Interrogation (1982 film)

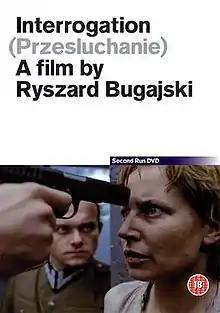
DVD cover

Interrogation is a 1982 Polish film about false imprisonment under the Stalinist pro-Soviet Polish regime in the early 1950s. The film was directed by Ryszard Bugajski and first released in 1989. The plot follows an ordinary, apolitical woman named Tonia, played by Krystyna Janda. She refuses to cooperate with the abusive system and its officials, who are trying to force her to incriminate a former incidental lover, now an accused political prisoner.